I Am All Girls

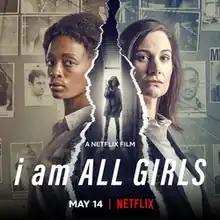
Official release poster

I Am All Girls is a 2021 South African mystery thriller film directed by Donovan Marsh and written by Emile Leuvennink and Marcell Greeff, with additional writing credits by Jarrod de Jong, Wayne Fitzjohn and Donovan Marsh. It is based on true events but also contains fictionalised elements. Starring Erica Wessels, Hlubi Mboya and Masasa Mbangeni, the film follows detective Jodie Snyman and her colleague Ntombizonke Bapai as they race to track down members of an apartheid-era sex-trafficking syndicate who are being murdered one by one by an unknown serial killer.